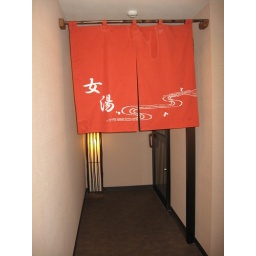
The red curtain indicates that this is the women's bath, onsen in Osaka